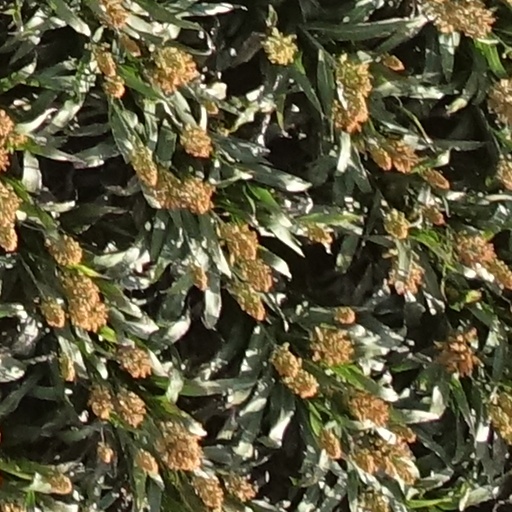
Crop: sorghum